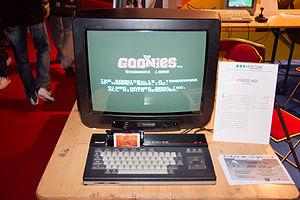
Écran de titre du jeu The Goonies sur VG-8020 (MSX Philips)
Les Goonies est un film d'aventures américain produit et réalisé par Richard Donner, sorti en 1985.